Allotment (gardening)

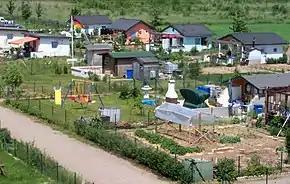
Allotments in Germany

An allotment (British English), is a plot of land made available for individual, non-commercial gardening for growing food plants, so forming a kitchen garden away from the residence of the user. Such plots are formed by subdividing a piece of land into a few or up to several hundred parcels that are assigned to individuals or families, contrary to a community garden where the entire area is tended collectively by a group of people. The term "victory garden" is also still sometimes used, especially when a garden dates back to the First or Second World War.